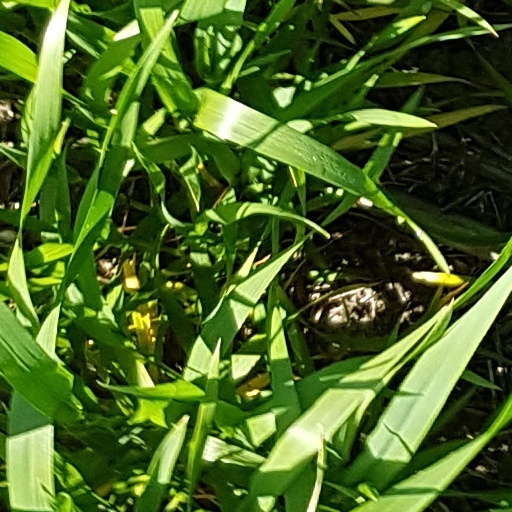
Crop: wheat